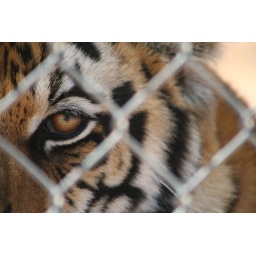
A tiger at Out of Africa in Arizona looks through the fence. I just wish the fence wasn't there.